Britannia Depicta

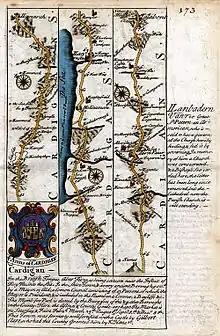
Illustration from Bowen's "Britannica Depicta"

Britannia Depicta or Ogilby improv'd was an illustrated road atlas for Britain. It was printed in numerous editions over many decades from 1720 into the 19th century and updated with engravings by many artisans who worked from drawings of other artists. It featured strip maps.